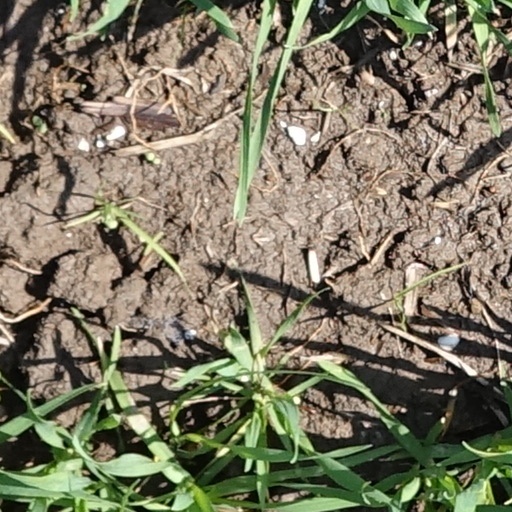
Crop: wheat